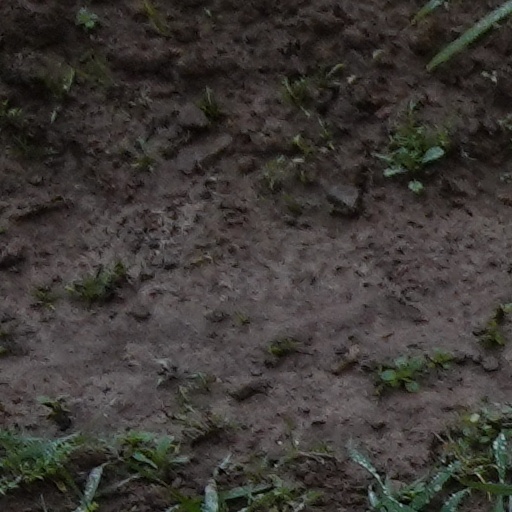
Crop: wheat